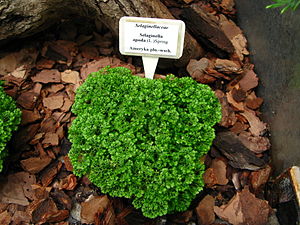
Dværgulvefod-slægten
Selaginella apoda
Dværgulvefod er en slægt med ca. 700 arter, der er udbredt på alle kontinenter. For en beskrivelse af slægtens kendetegn: se Dværgulvefod-familien. I det følgende omtales kun den ene art, som er vildtvoksende i Danmark samt nogle få arter af hortonomisk interesse, f.eks. Selaginella apoda. Ved juletid sælges sorterne Selaginella martensii 'Watsoniana' og 'Variegata'.